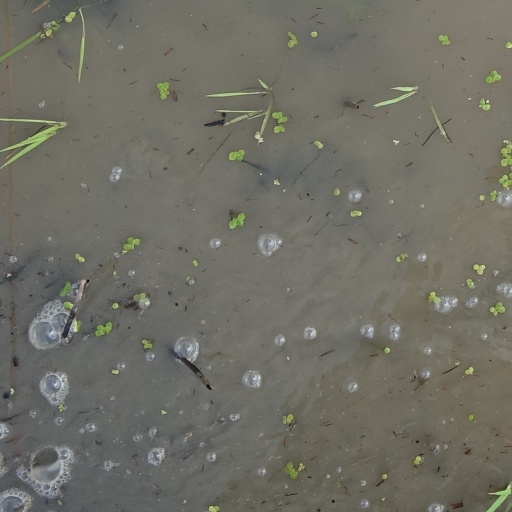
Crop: rice